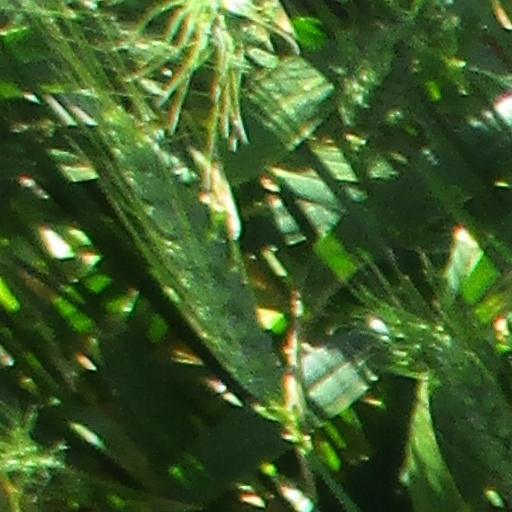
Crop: wheat